Suzuki GSX series

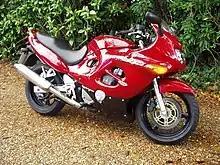
Suzuki GSX750F

The bike was used to win the 2007 Endurance FIM World Championship.